Toshiko Mayeda

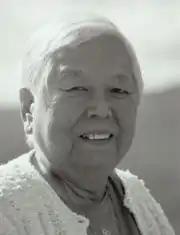
no free image available

Toshiko K. Mayeda (née Kuki) (1923–13 February 2004) was a Japanese American chemist who worked at the Enrico Fermi Institute in the University of Chicago. She worked on climate science and meteorites from 1958 to 2004.